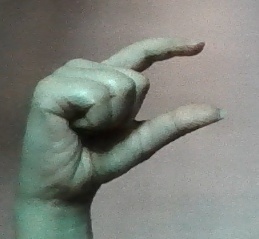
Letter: dal